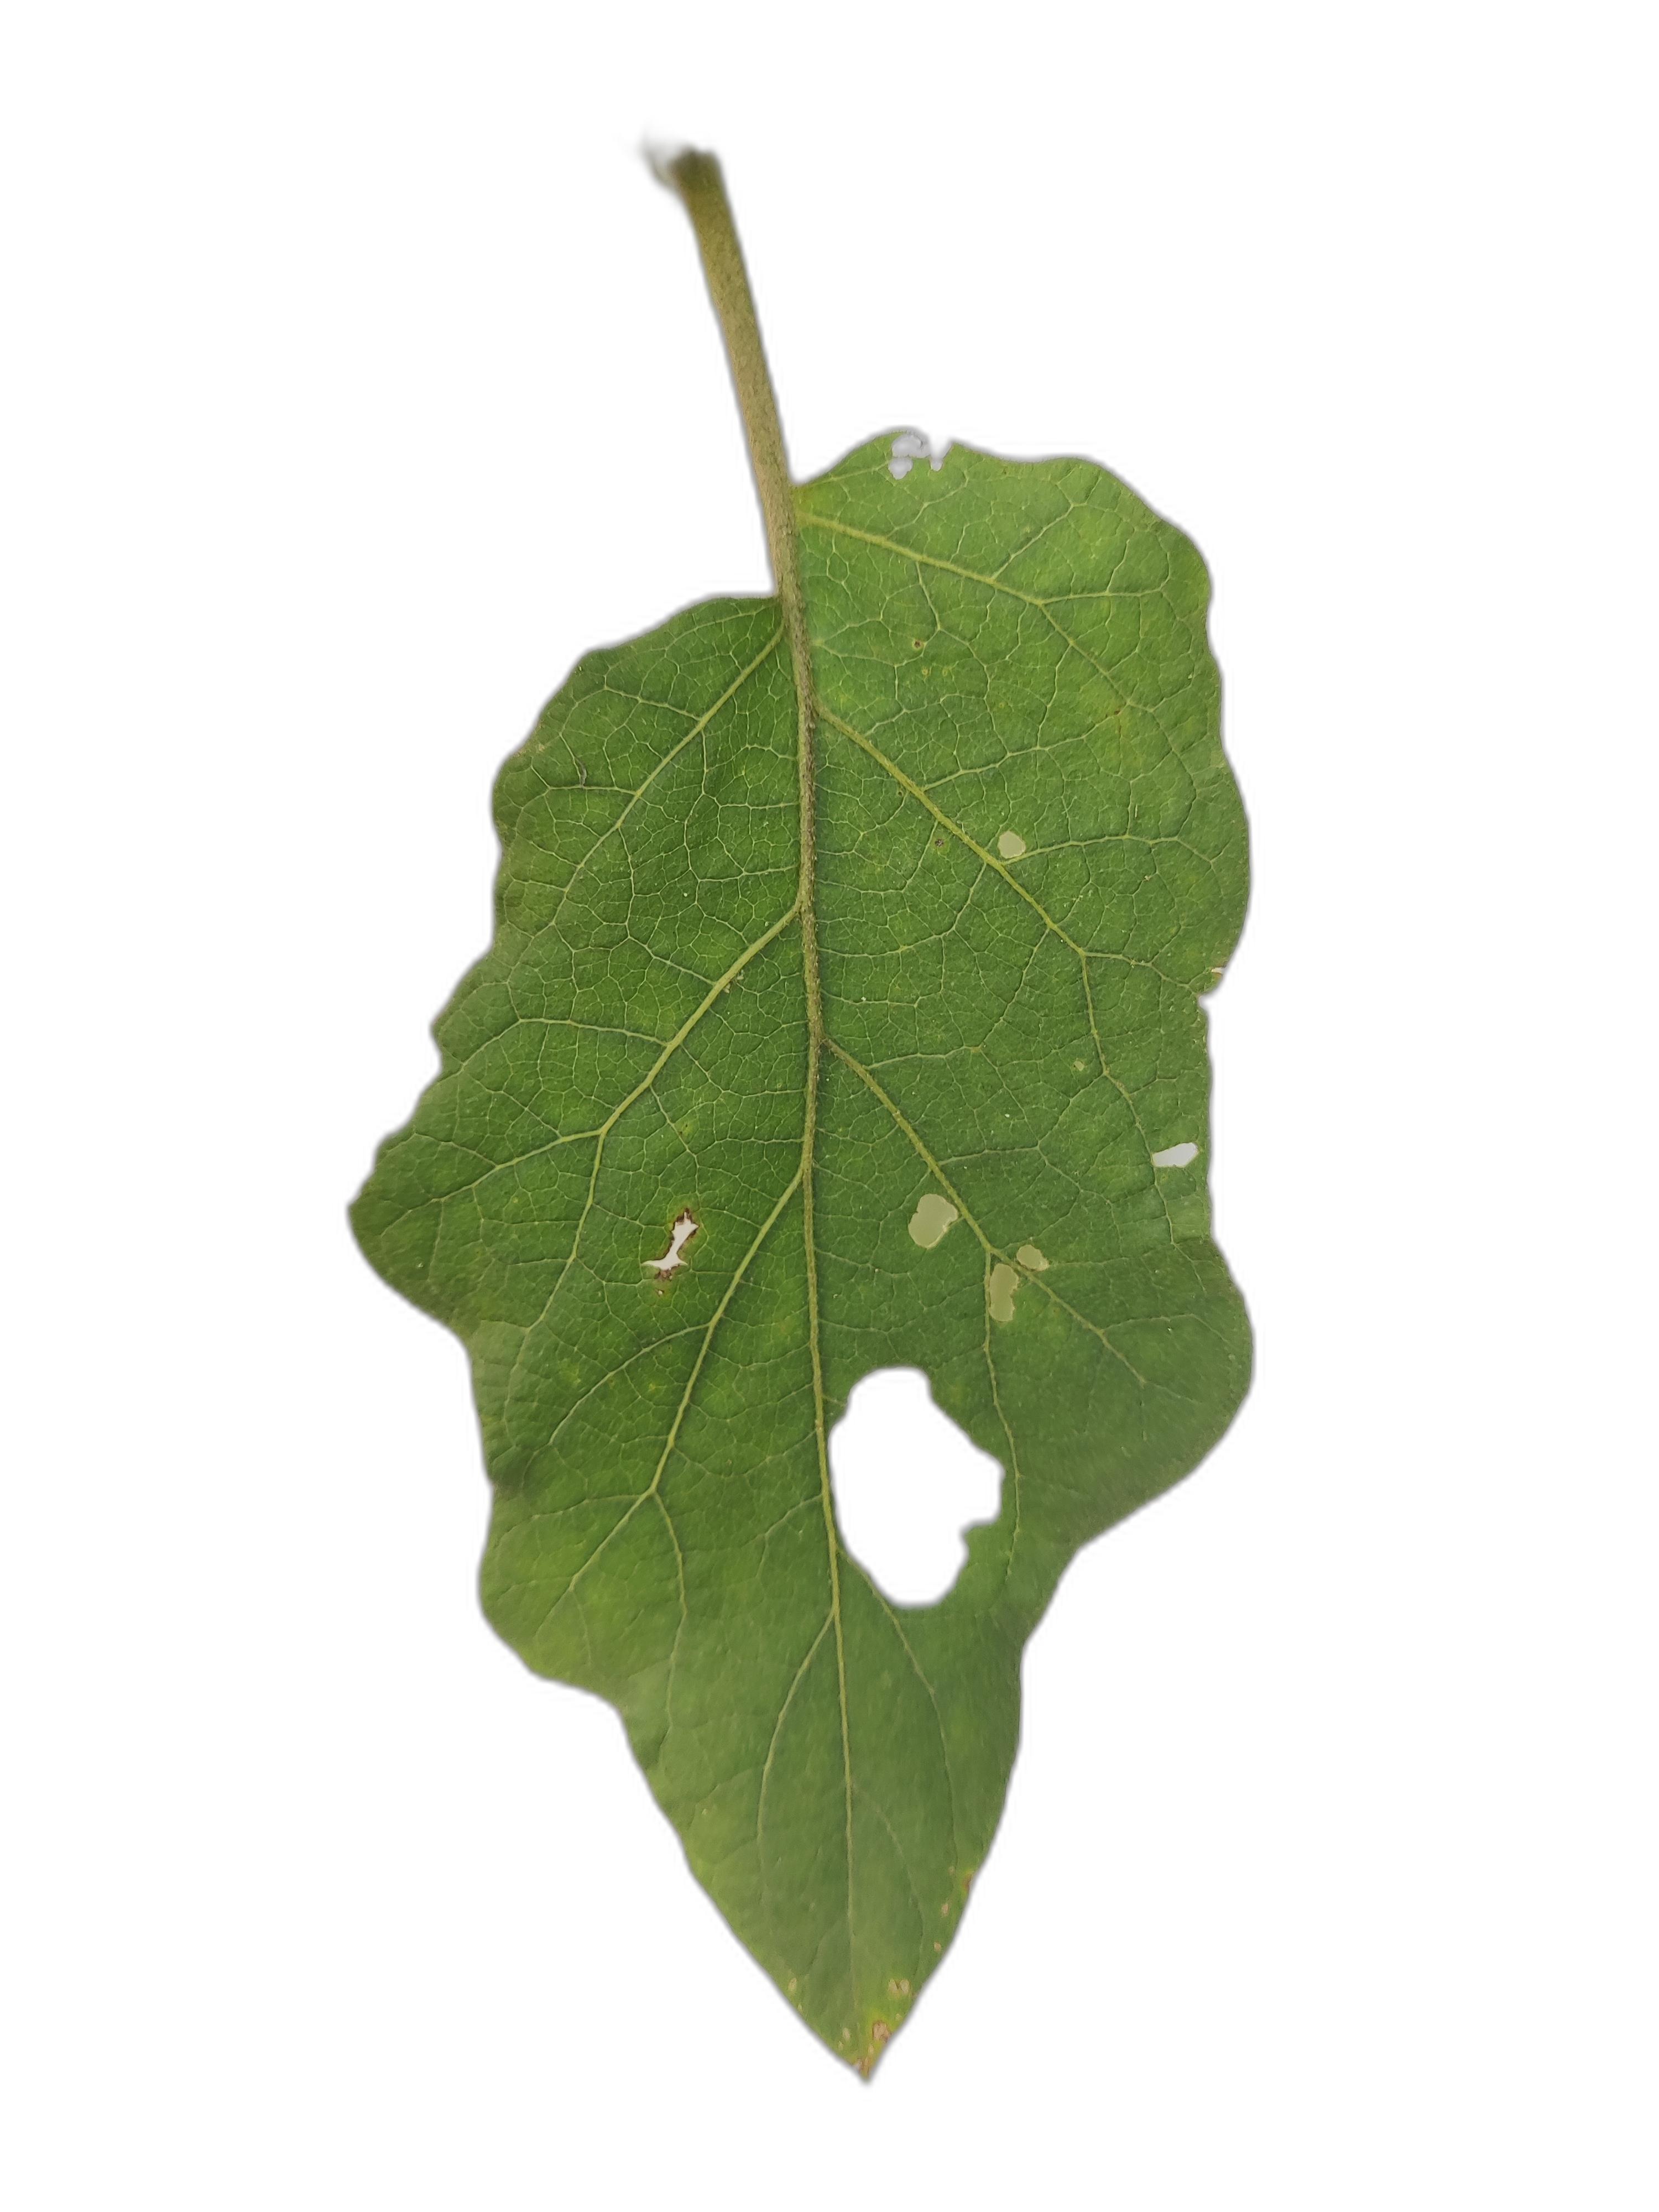
Label: Insect Pest Disease